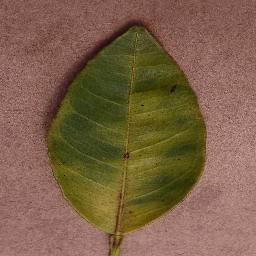
Label: Orange___Haunglongbing_(Citrus_greening)